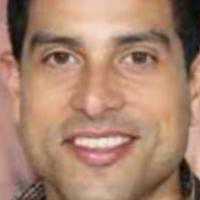
Age group: age 21-30